Neighbor (2009 film)

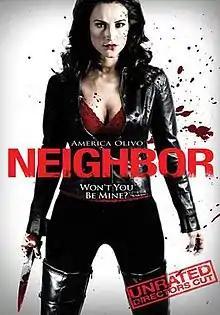
DVD released by Lions Gate Entertainment

Neighbor is a 2009 American horror comedy film written and directed by Robert A. Masciantonio.